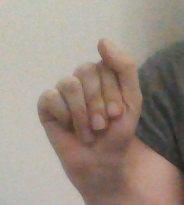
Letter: saad